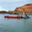
Label: ship